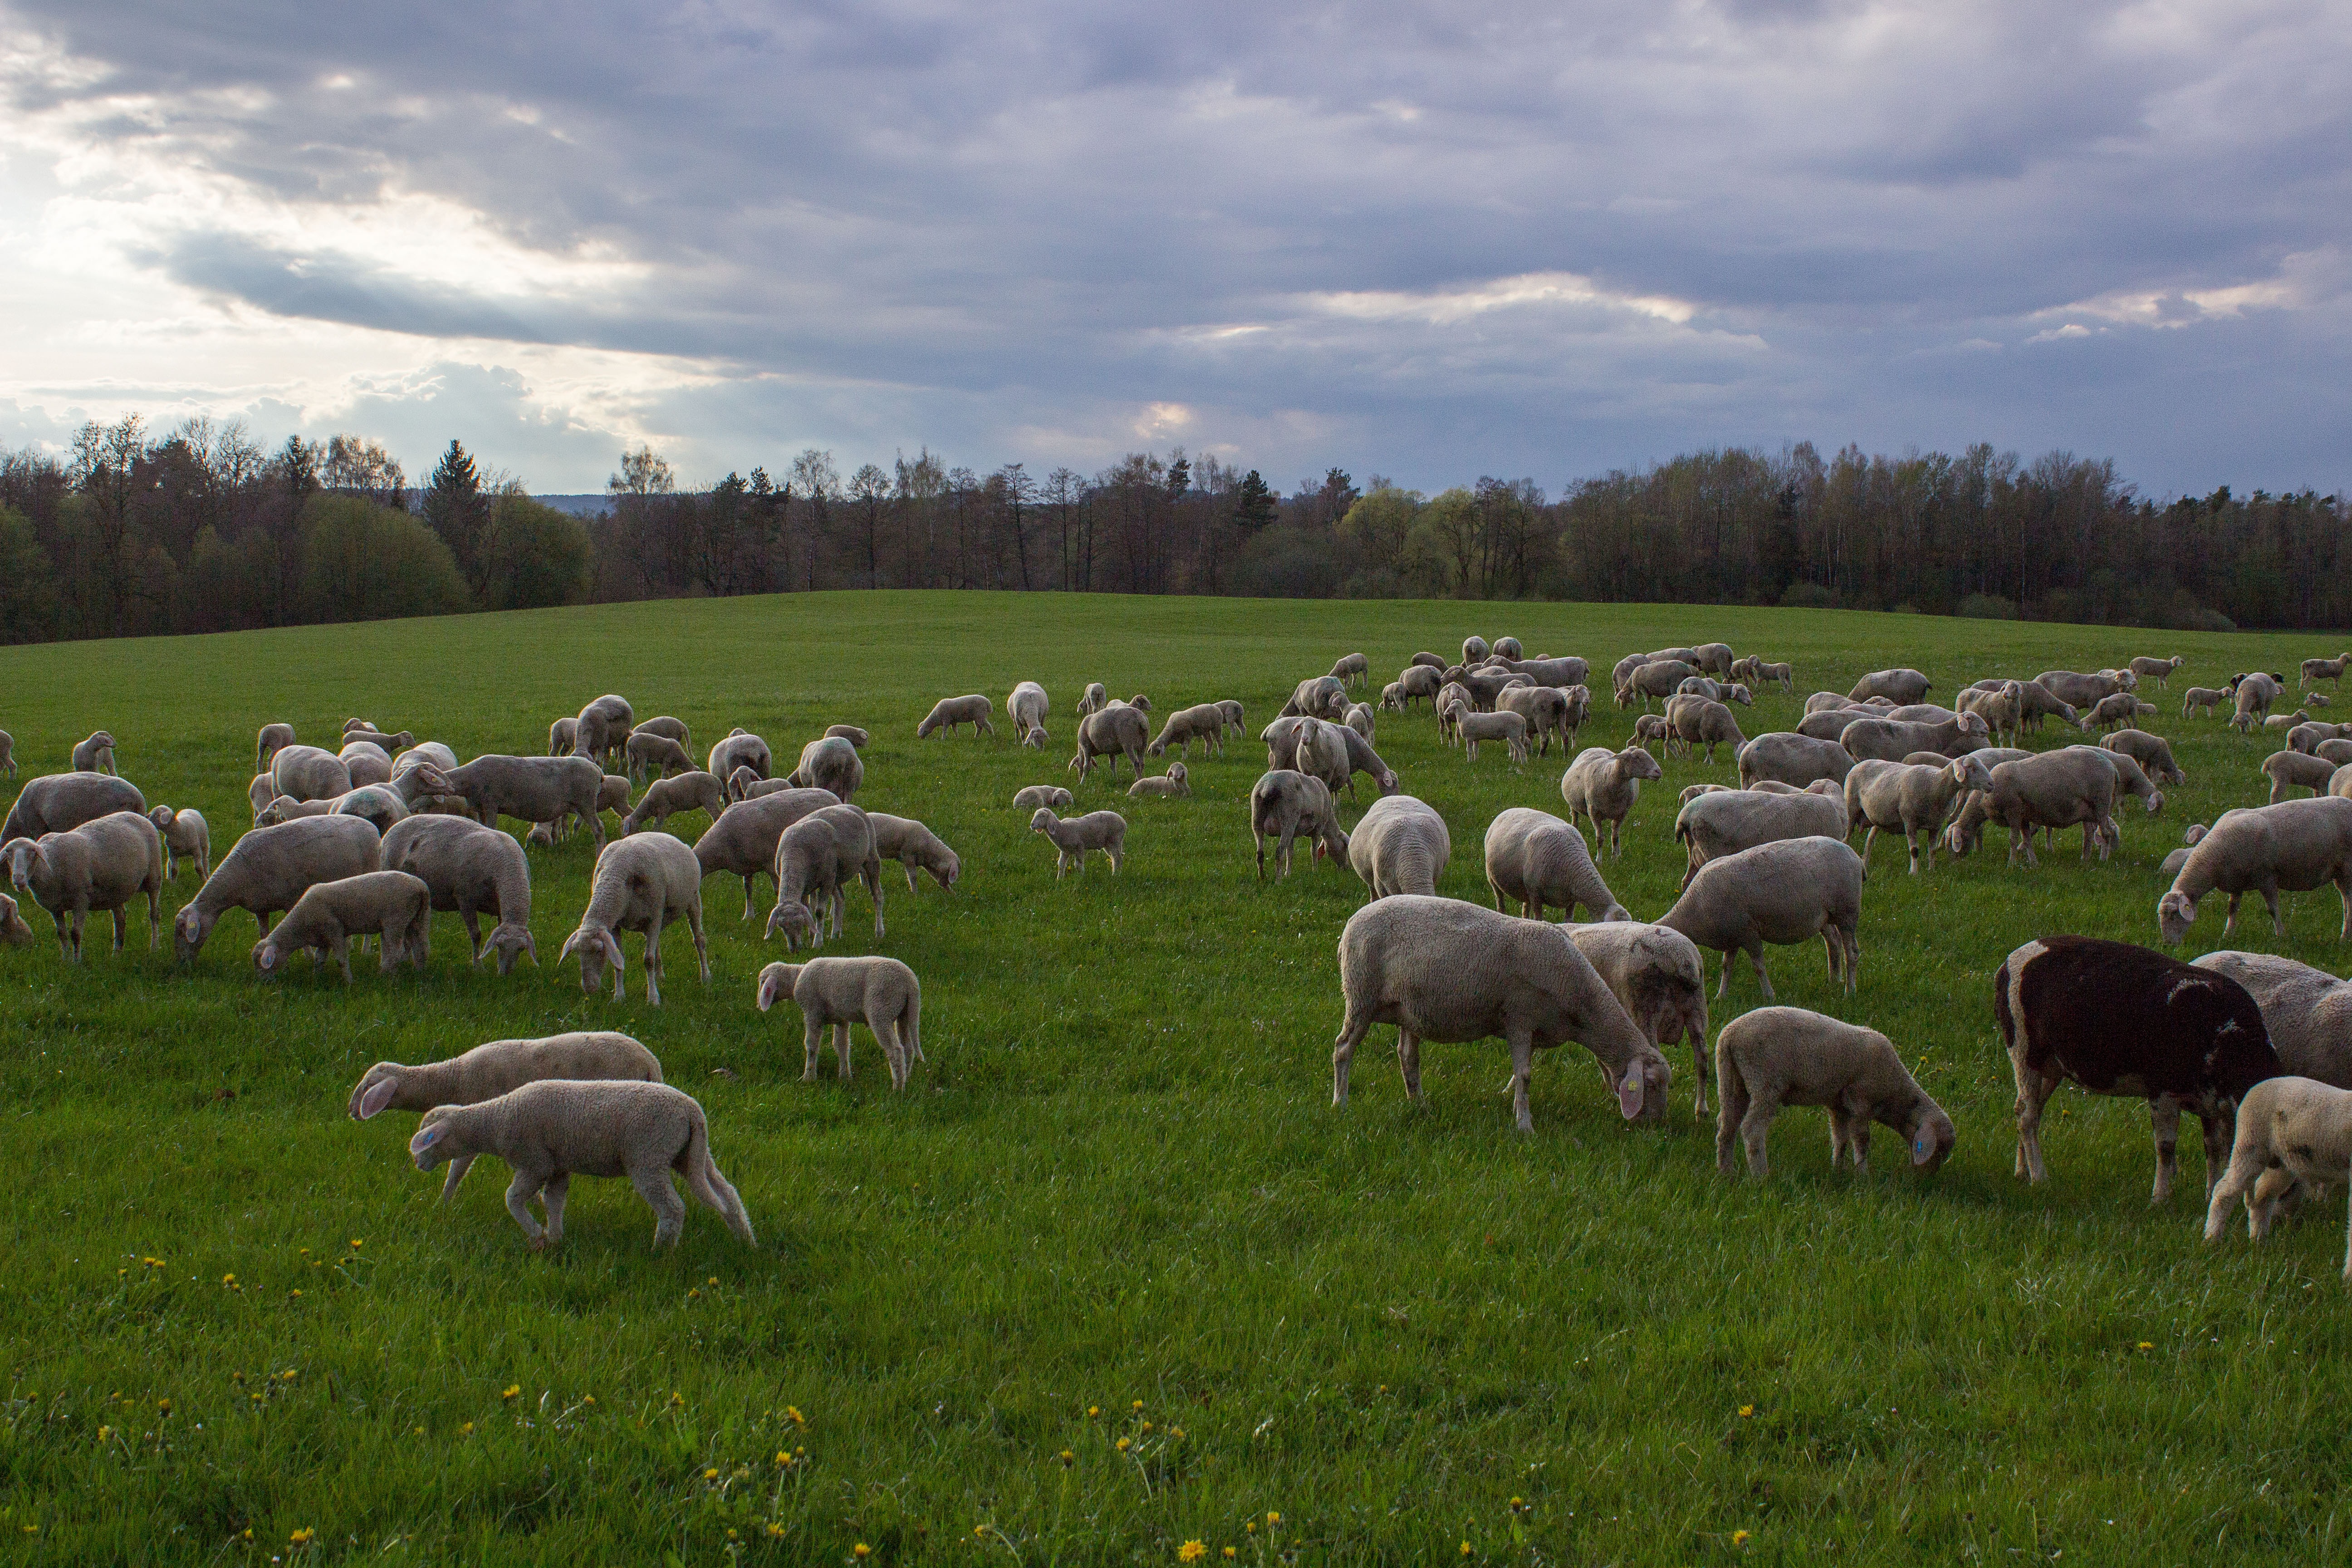
grass, field, farm, meadow, prairie, flock, herd, pasture, grazing, livestock, sheep, mammal, agriculture, eat, fauna, plain, graze, flock of sheep, grassland, animals, sheeps, abendstimmung, rural area